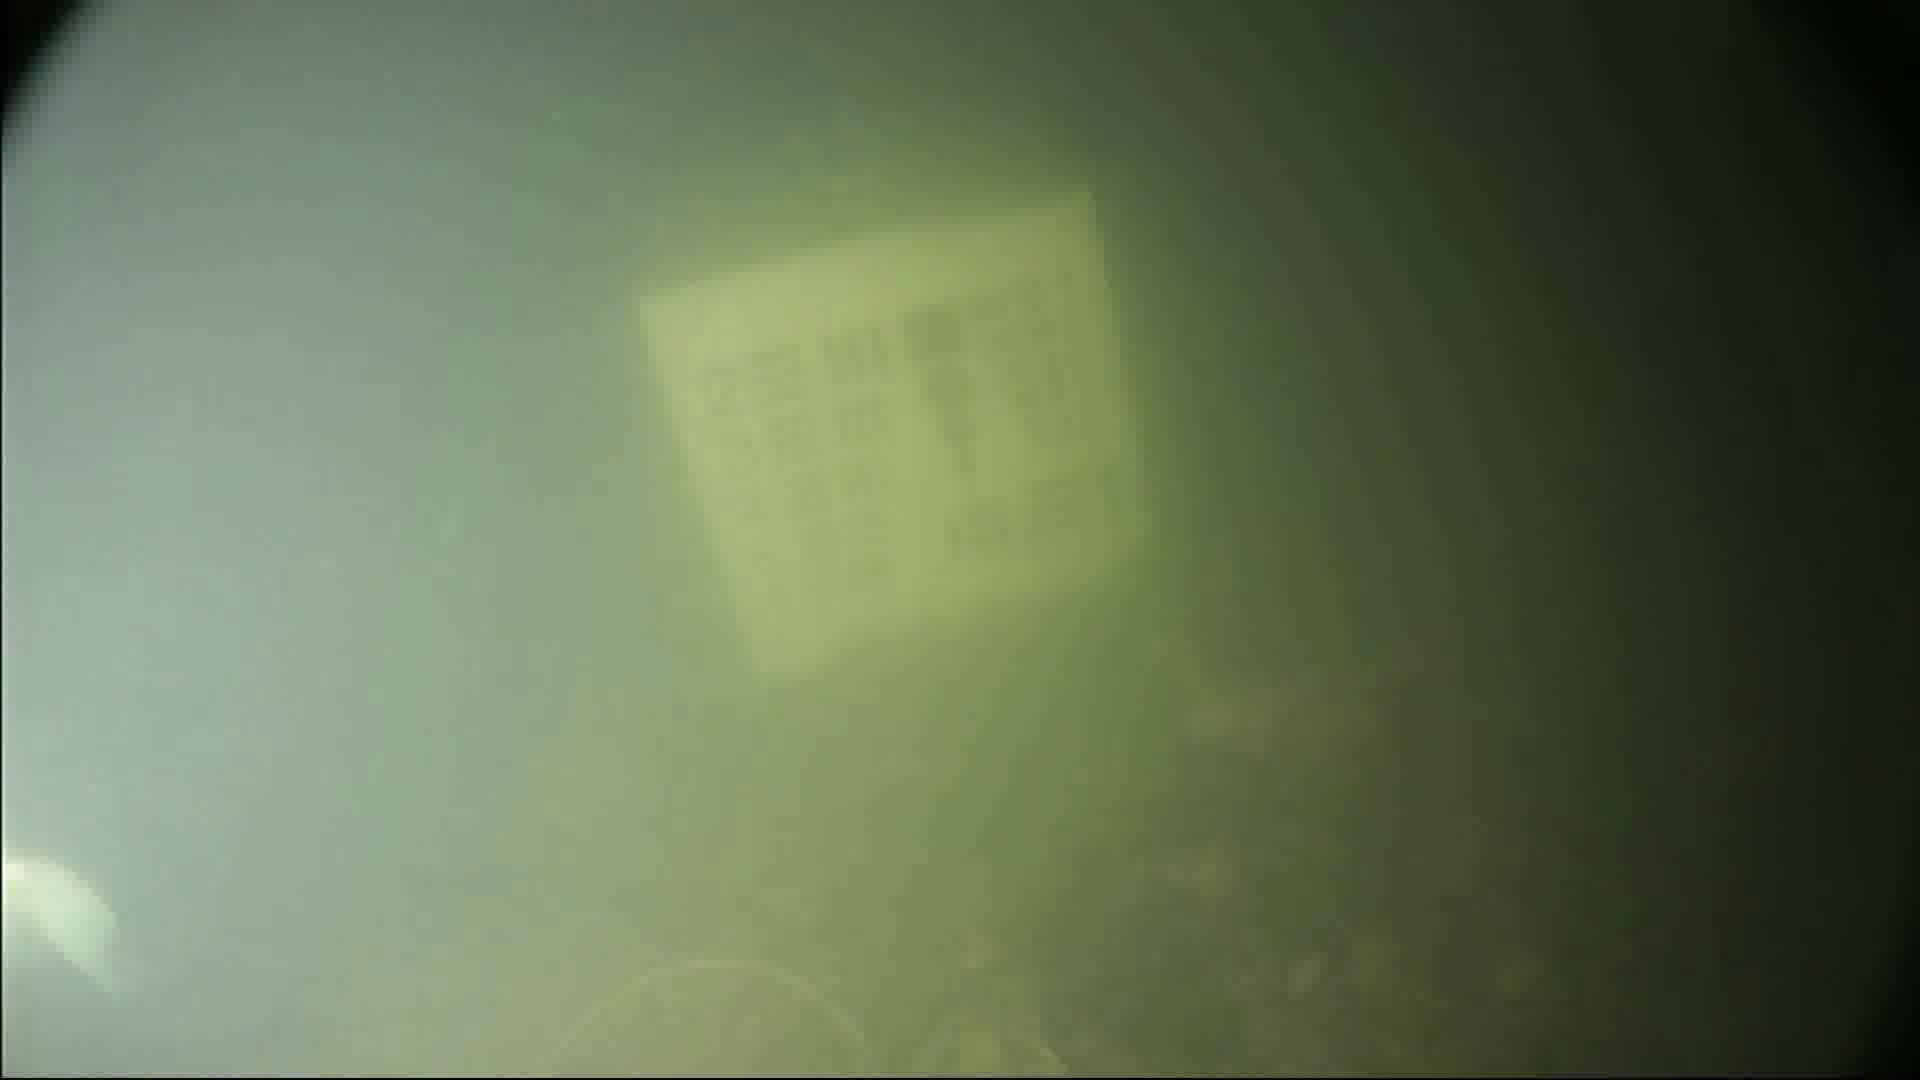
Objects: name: fish